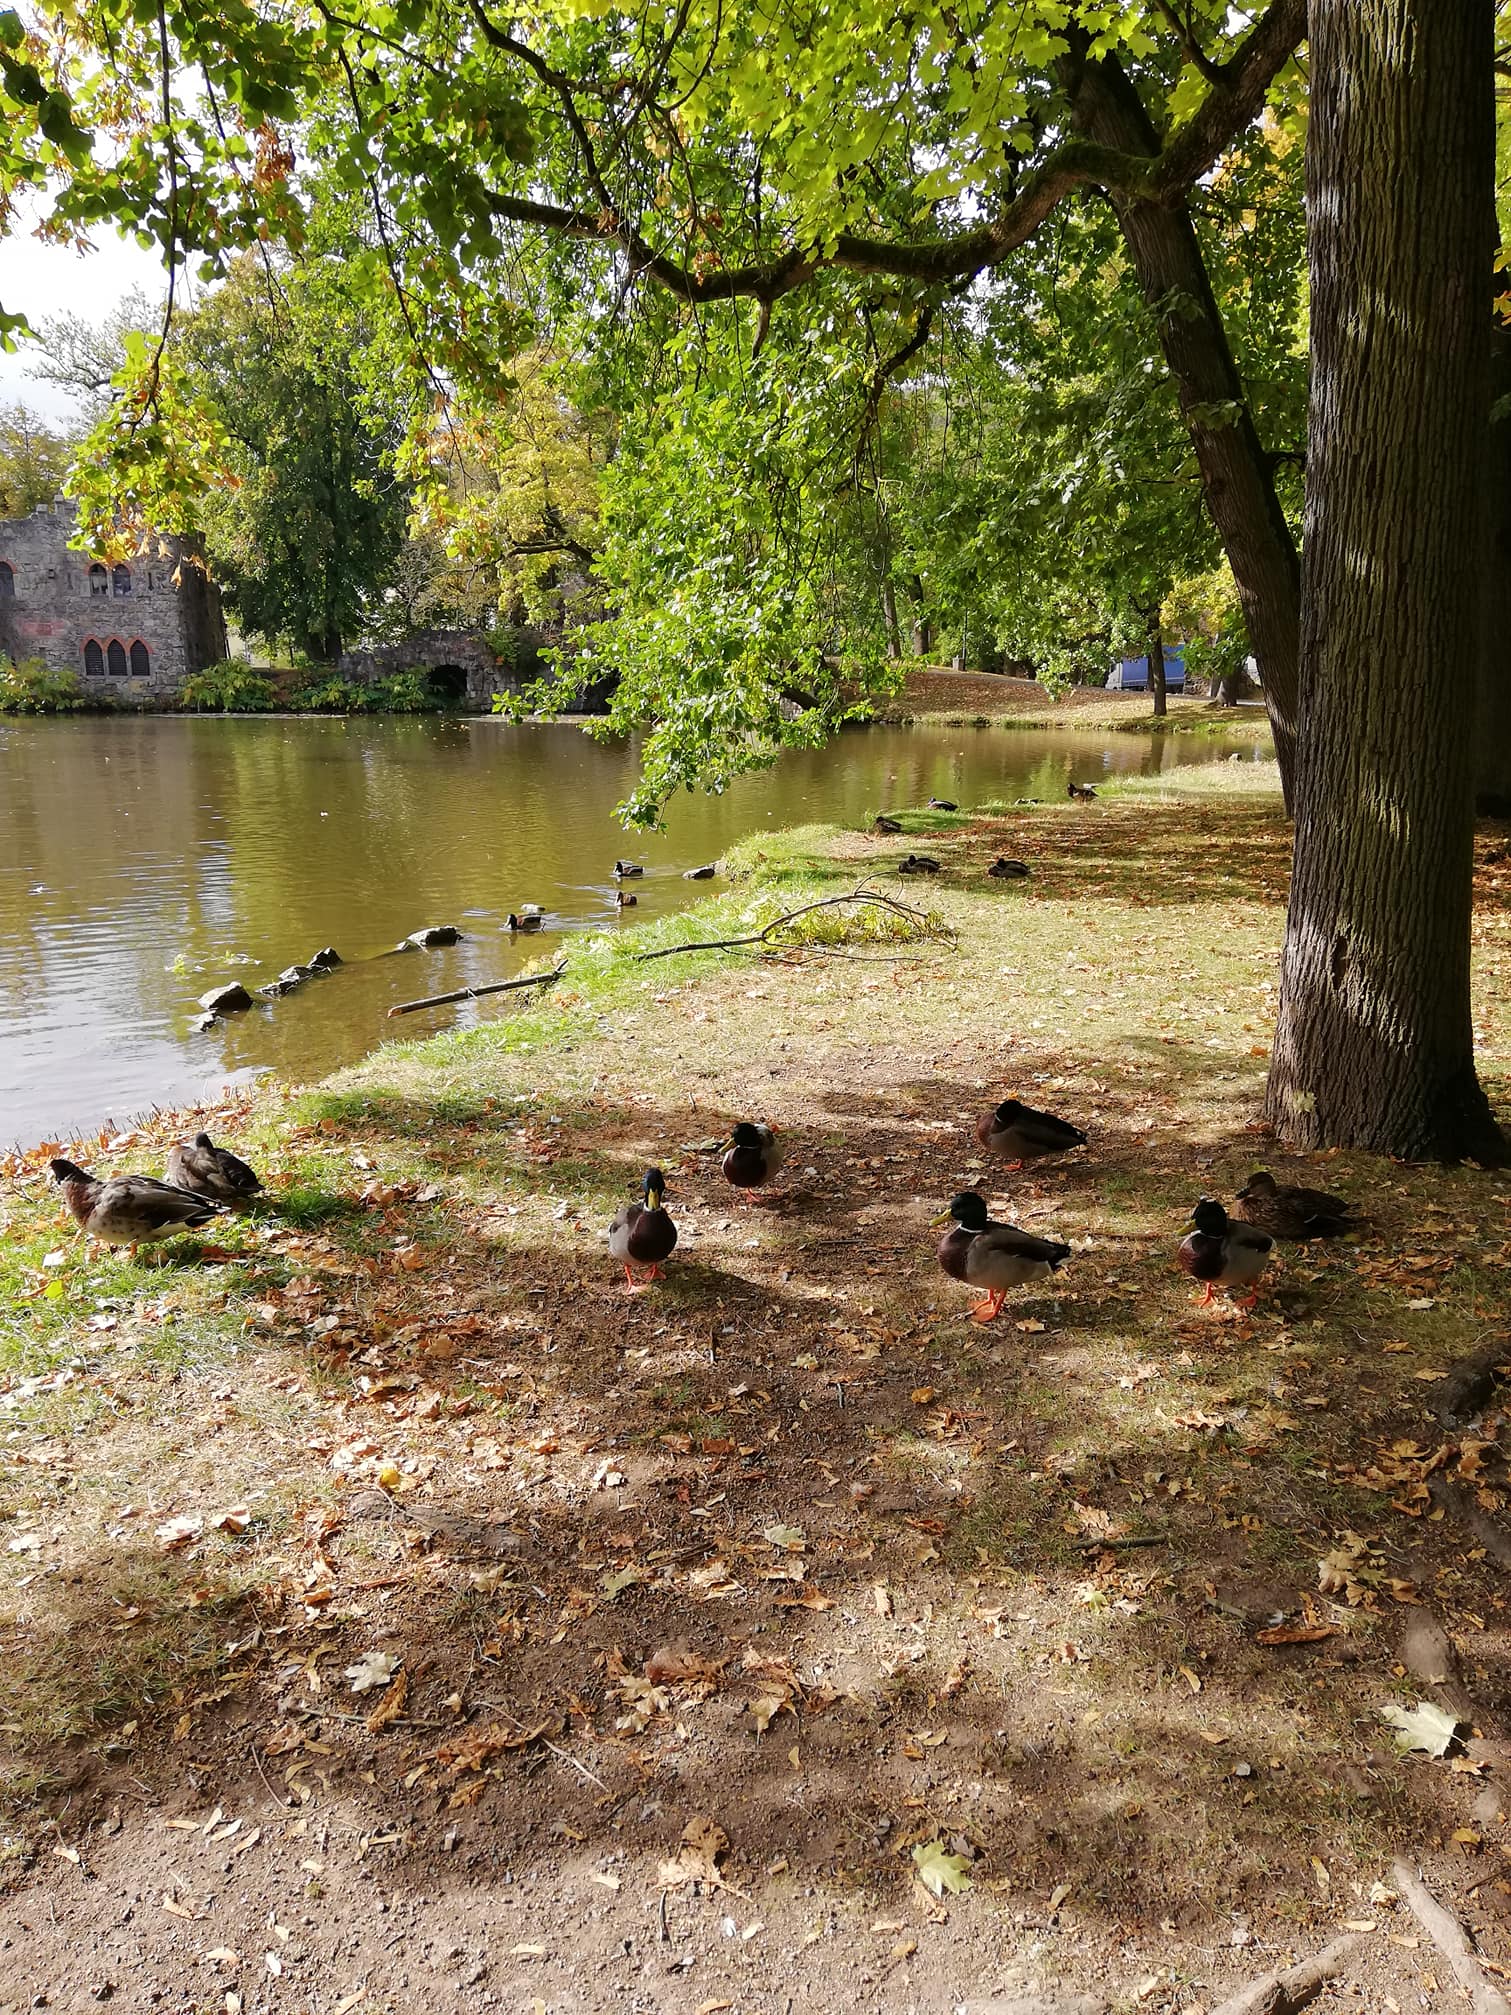
autum, water, tree, nature reserve, bank, bird, leaf, water bird, duck, river, ducks geese and swans, waterfowl, plant, pond, grass, woodland, wetland, landscape, livestock, state park, wildlife, lake, watercourse, floodplain, creek